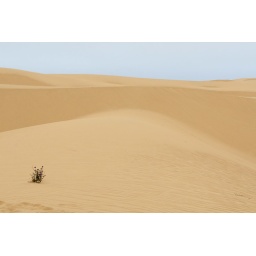
Lone flower struggles for survival in the sand dunes at the Pismo Beach Sand dunes recreation area.